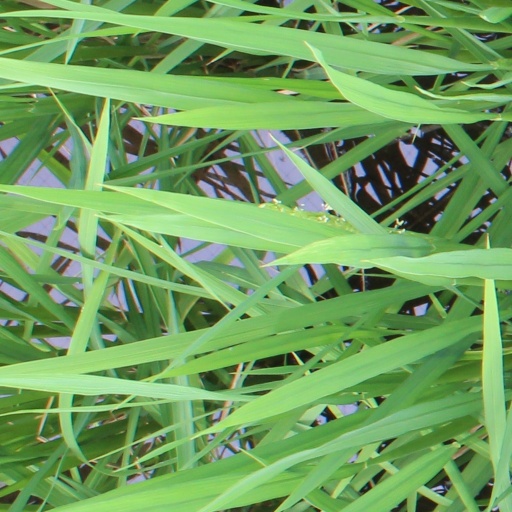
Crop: rice